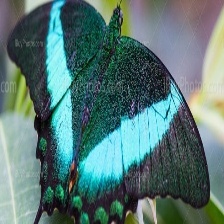
Species: BANDED PEACOCK